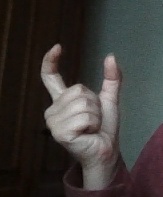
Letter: nun